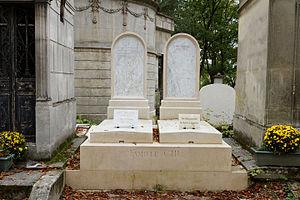
Chu Teh-Chun, né le 24 octobre 1920 à Baitou Zhen dans le Xian de Xiao, municipalité de Suzhou, province de l'Anhui, en Chine, et mort à Paris le 26 mars 2014, est un peintre contemporain, installé en France depuis 1955. Peintre de la même génération que Zao Wou Ki, maître de l'abstraction lyrique, ce mouvement pictural laissant libre l'inspiration spontanée, il a tracé son sillon personnel dans le paysagisme abstrait. Il était membre de l'Institut depuis 1997.